Military history of Italy

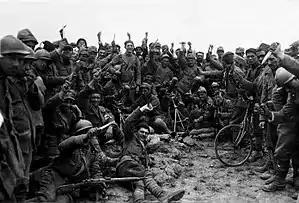
Members of the Arditi corps in 1918. More than 650,000 Italian soldiers died on the battlefields of World War I.

The First (1848–1849), Second (1859) and Third Italian War of Independence (1866) were fought against the Austrian Empire as part of the process to unify the Italian peninsula. The Expedition of the Thousand took place in 1860 in order to conquer the Kingdom of the Two Sicilies, ruled by the Spanish House of Bourbon-Two Sicilies. The name of the expedition derives from the initial number of participants, which was around people. The Garibaldians, with the contribution of southern volunteers and reinforcements to the expedition, increased in number, creating the Southern Army. After a campaign of a few months with some victorious battles against the Bourbon army, the "Thousand" and the newborn southern army managed to conquer the entire Kingdom of the Two Sicilies.